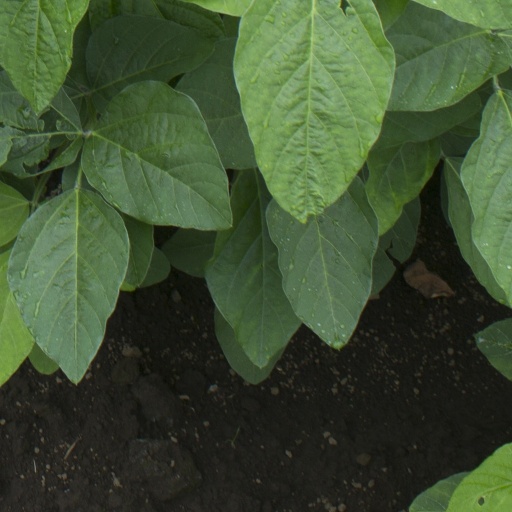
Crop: soybean